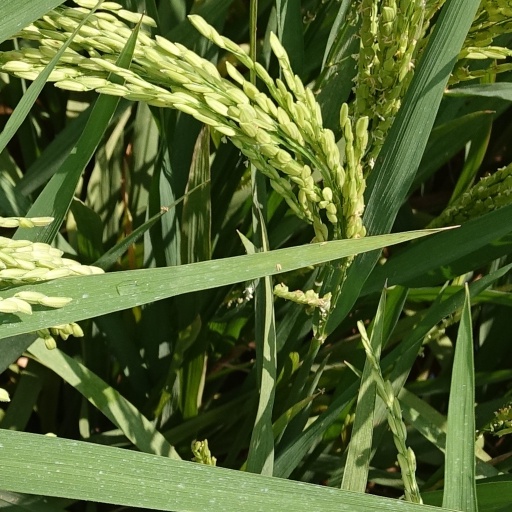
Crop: rice